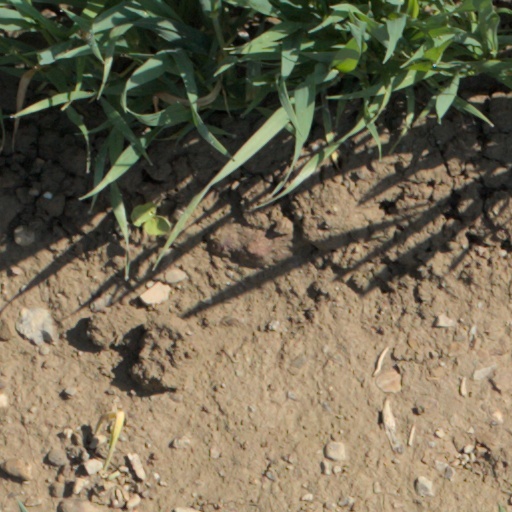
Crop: wheat